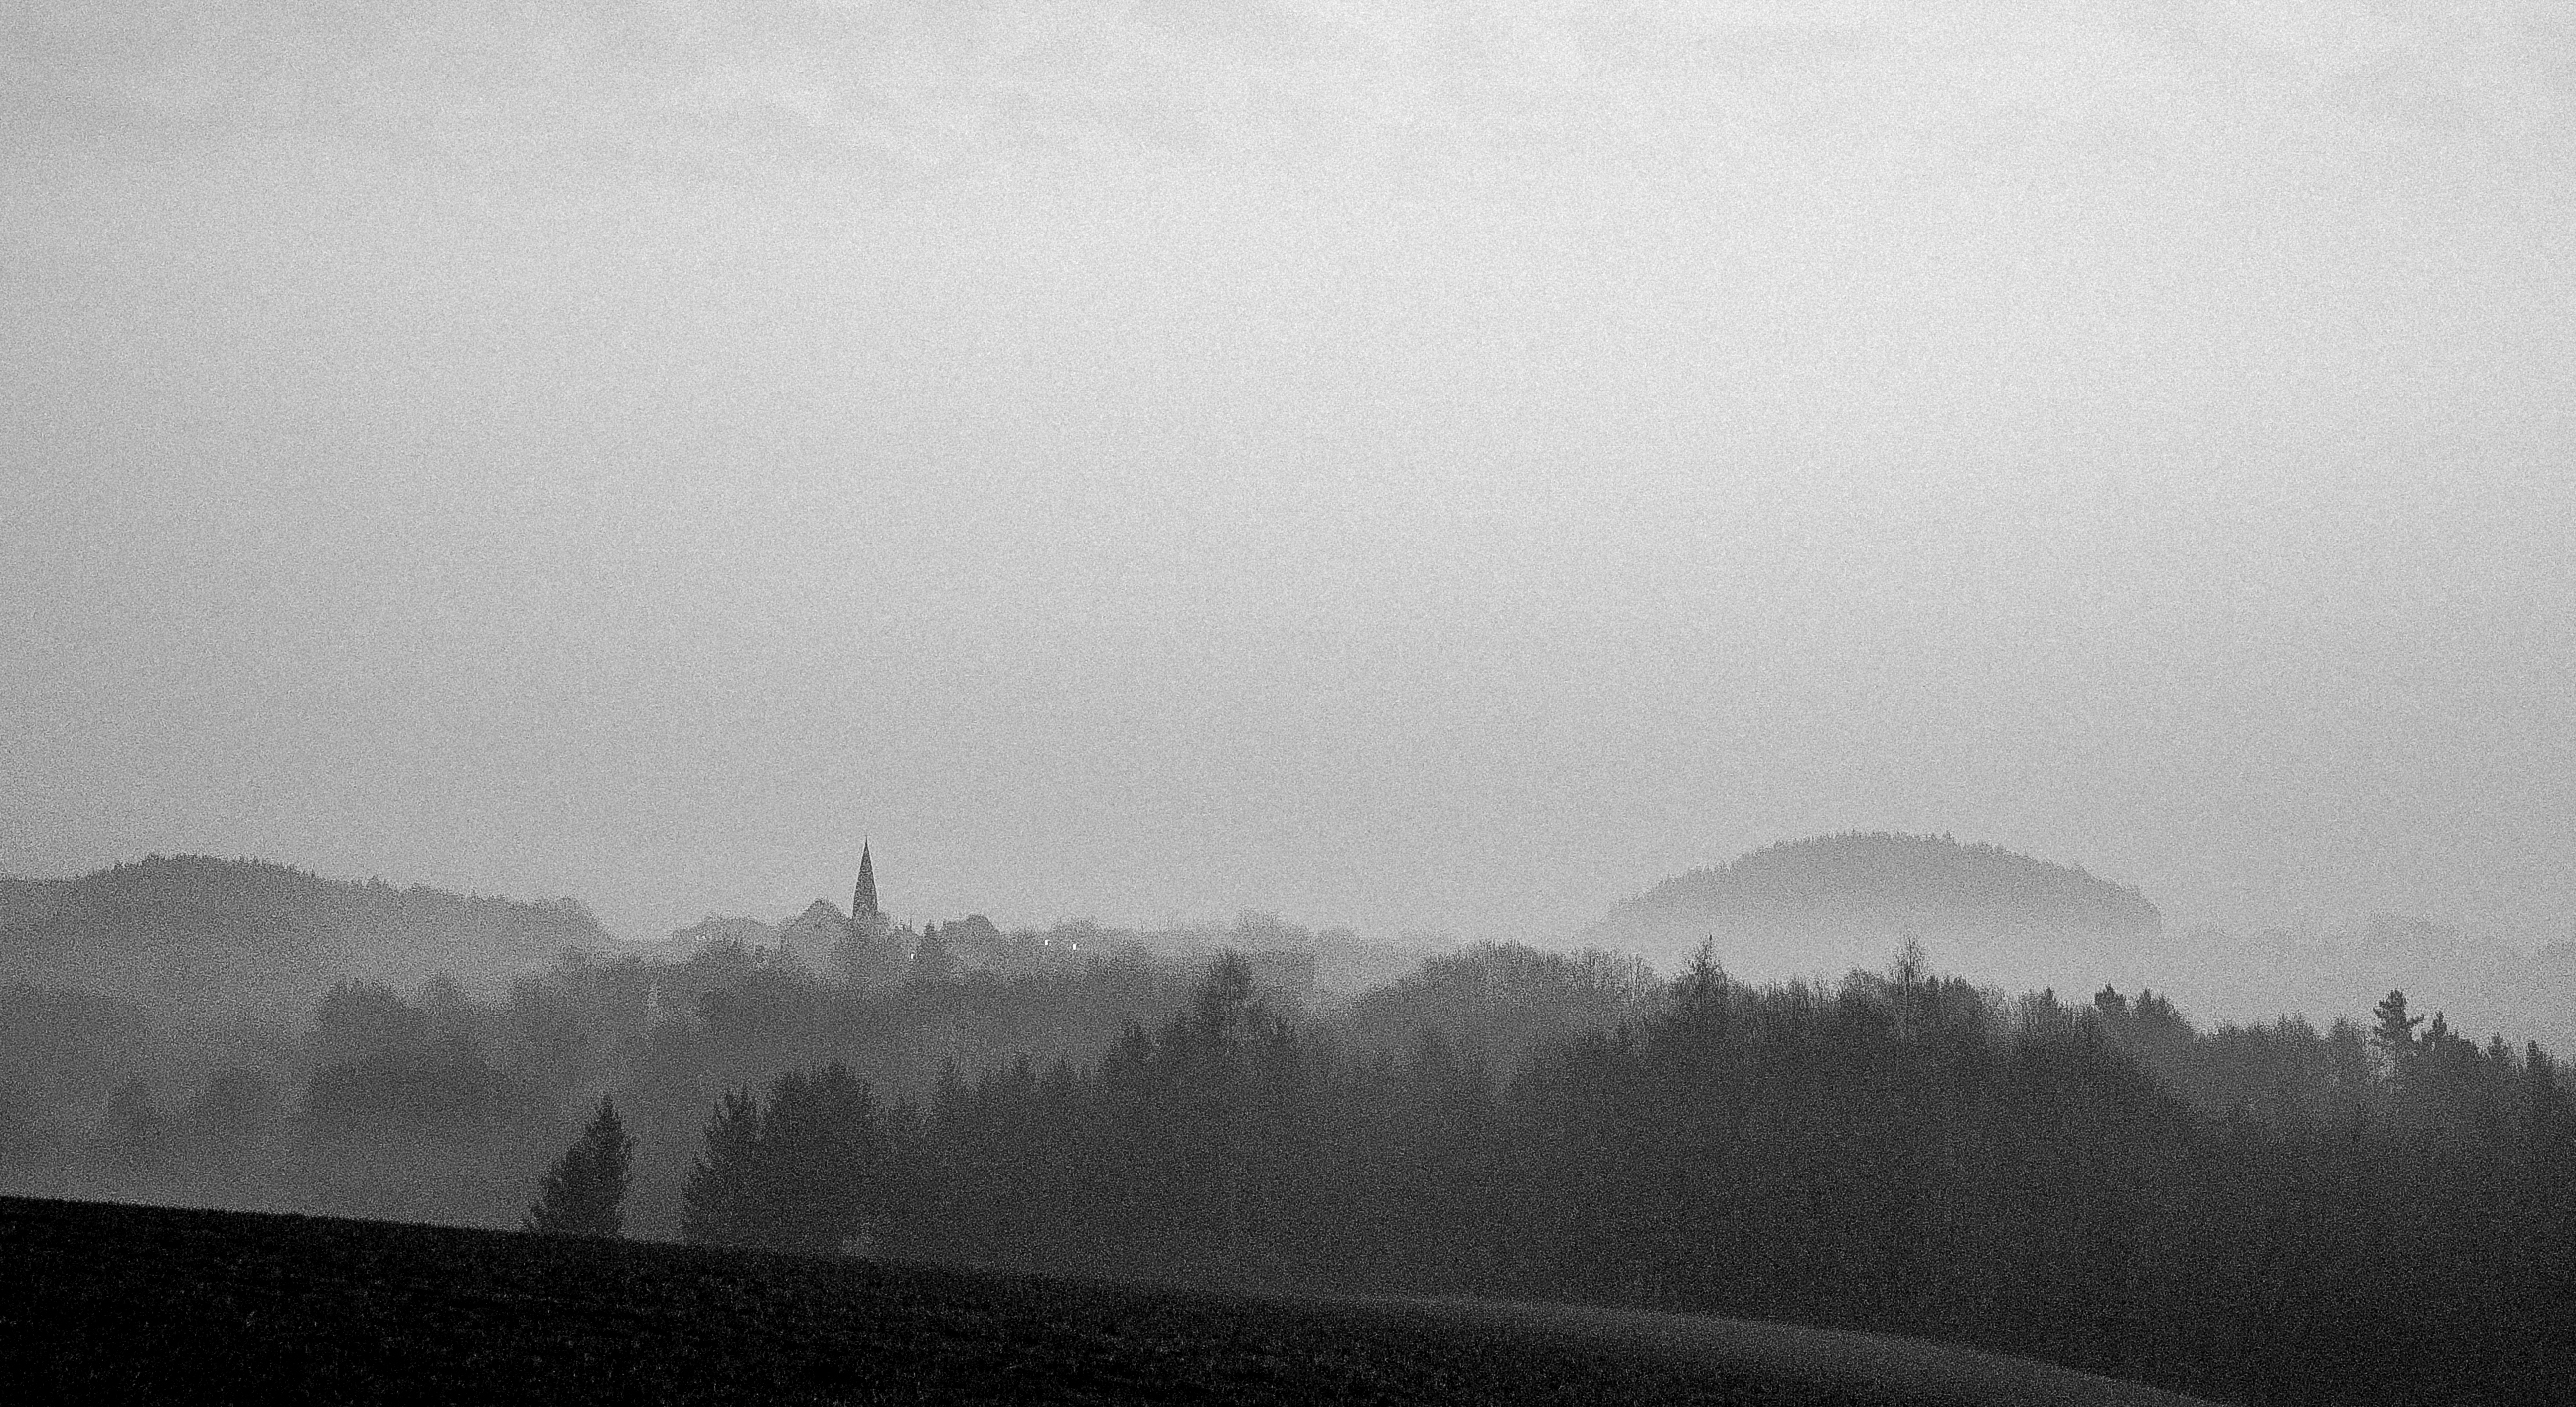
landscape, mountain, cloud, black and white, fog, mist, white, morning, hill, dawn, atmosphere, weather, haze, darkness, black, monochrome, art, mono, dream, beauty, germany, deutschland, landschaft, kunst, bayern, bavaria, nebel, monochrom, regenstauf, kirchberg, schnheit, traum, monochrome photography, atmospheric phenomenon, atmosphere of earth